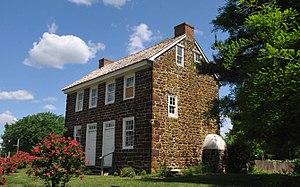
Washington Township est un township américain situé dans le comté de Gloucester au New Jersey.